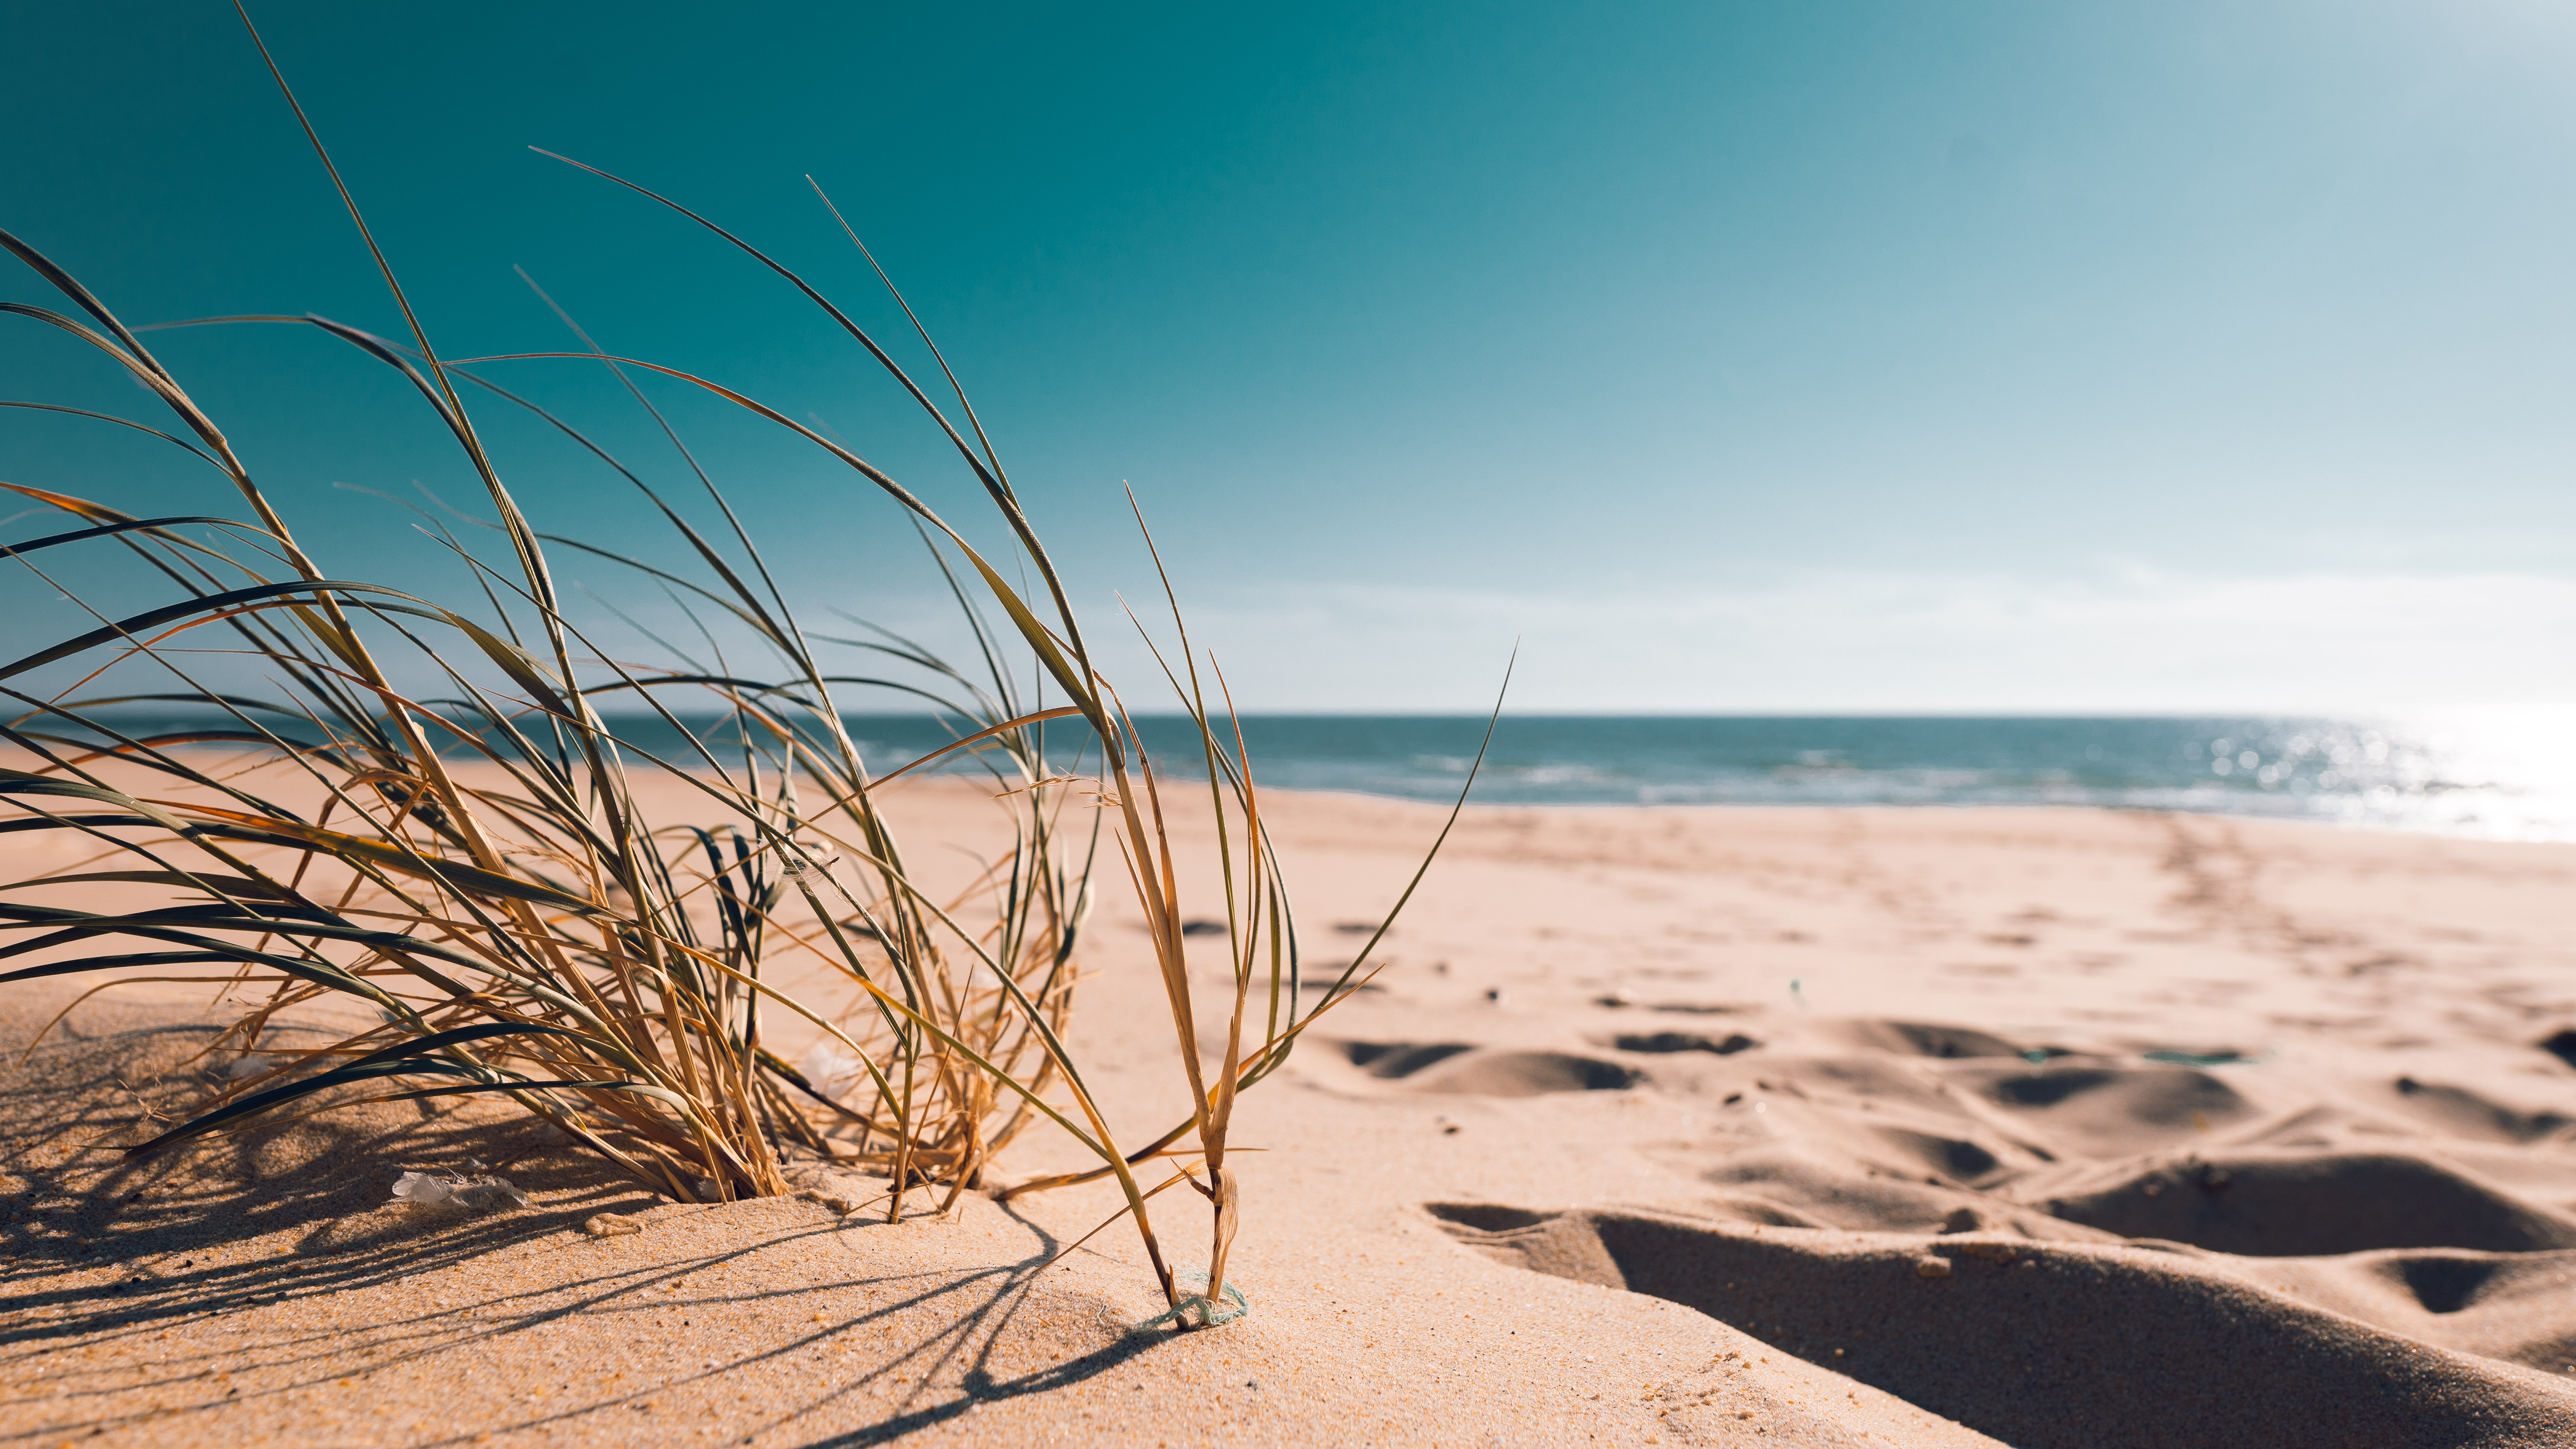
beach, shore, sand, sea, sky, ocean, turquoise, natural landscape, coast, natural environment, horizon, tree, vacation, water, summer, grass family, grass, coastal and oceanic landforms, plant, landscape, calm, branch, wood, wave, tropics, photography, cloud, bay, leisure, aeolian landform